Fossá

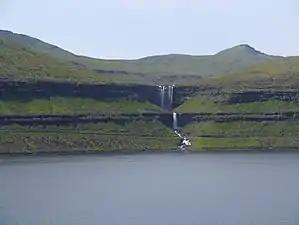

Fossurin í Fossá is one of the highest waterfalls in the Faroe Islands, and one of the biggest attractions in northern Streymoy.